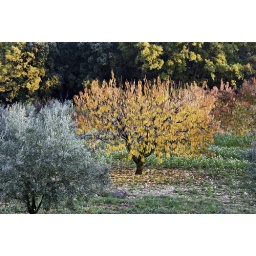
Luberon .. fruit tree in red at last light